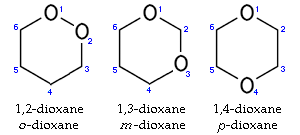
Le 1,4-dioxane est l'un des trois isomères du dioxane. C'est un solvant fortement suspecté d'être cancérigène chez l'homme et cancérigène avéré sur le rat. Il a été très utilisé, et notamment ajouté à certains solvants chlorés, dans la seconde partie du XXᵉ siècle, pour les rendre plus stables. Il peut contaminer les nappes phréatiques et l'eau